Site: brandenburg
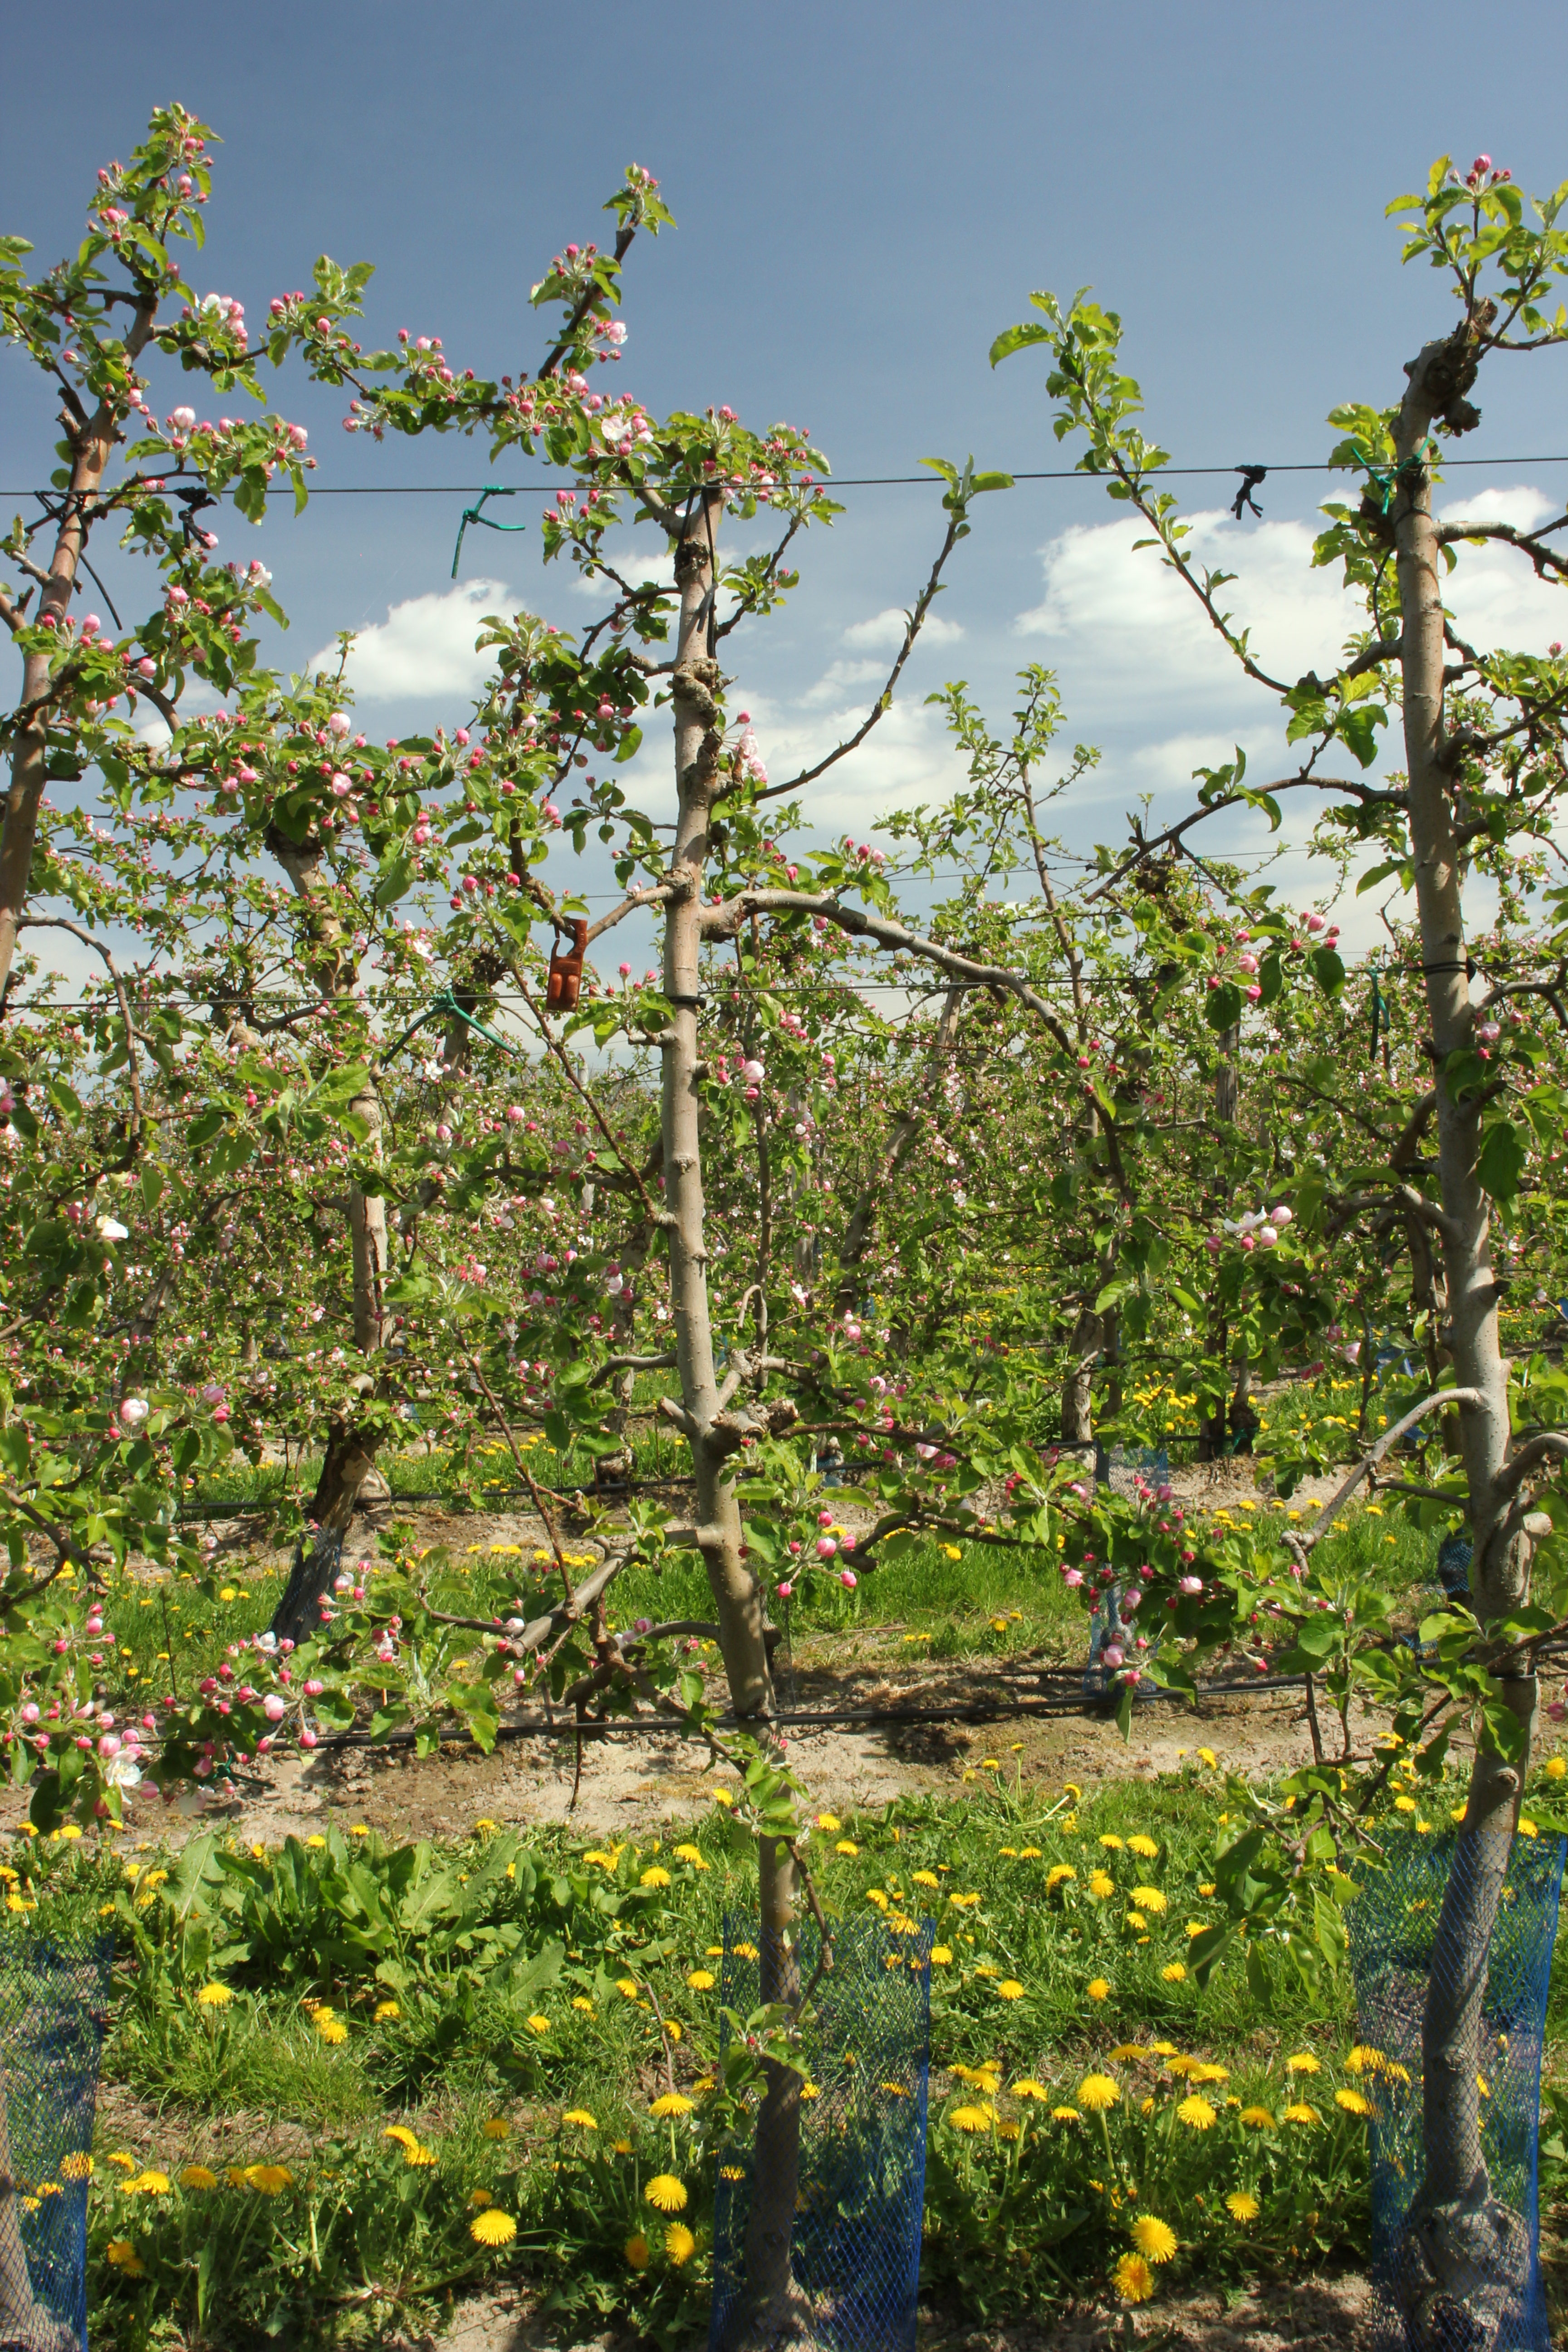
Growth stage (BBCH 57): Inflorescence emergence